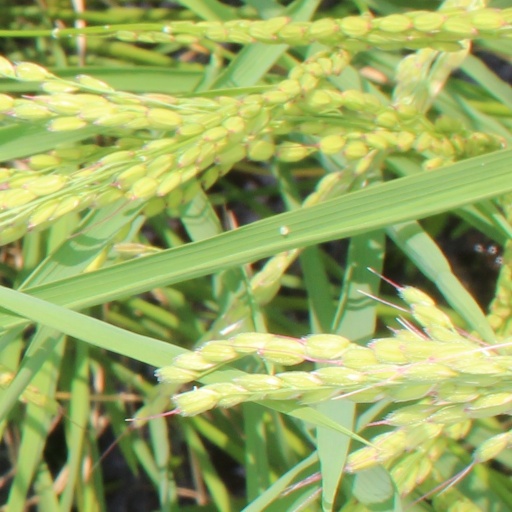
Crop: rice